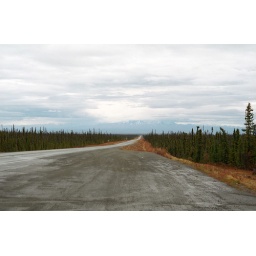
The Wrangell-St. Elias mountains are amidst the clouds in the distance.